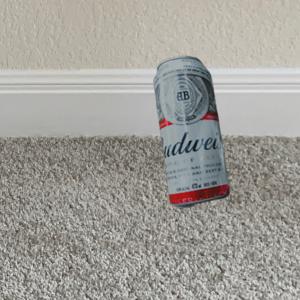
Label: cans